Bibhas Roy Chowdhury

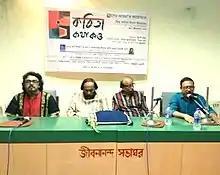
Roychowdhury (extreme right) at Jibananda Sabhaghar, Kolkata on International Poetry Day

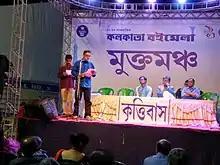
Roychowdhury reading at Kolkata Book Fair 2018

Roychowdhury's works earned him wide acclaim early on. Bengali poet Joy Goswami lauded him saying "He is a poet of new empowerment", and Sunil Gangopadhyay saying "Bibhas's poems have provided much support to the livelihood and struggle. Bangladesh prosper in his poems".